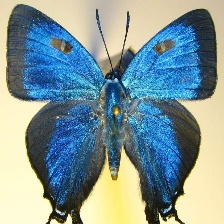
Species: PURPLE HAIRSTREAK